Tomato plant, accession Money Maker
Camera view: bottom (45 deg); turntable rotation: 150 degrees
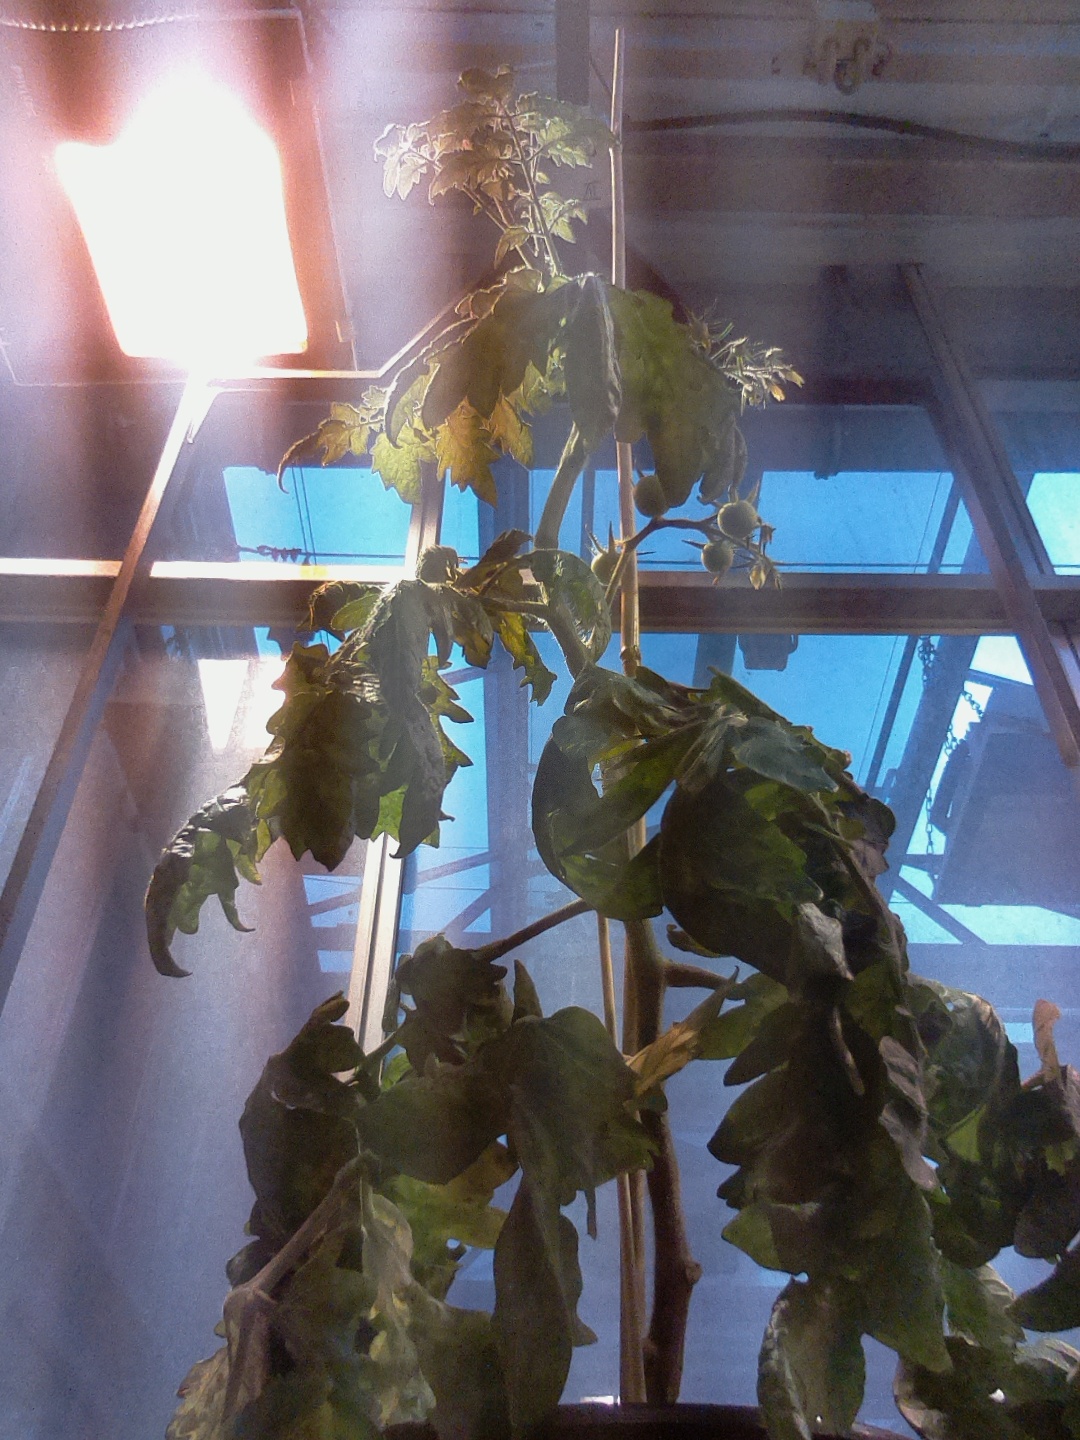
BBCH growth stage 72: 20%-30% of final fruit size